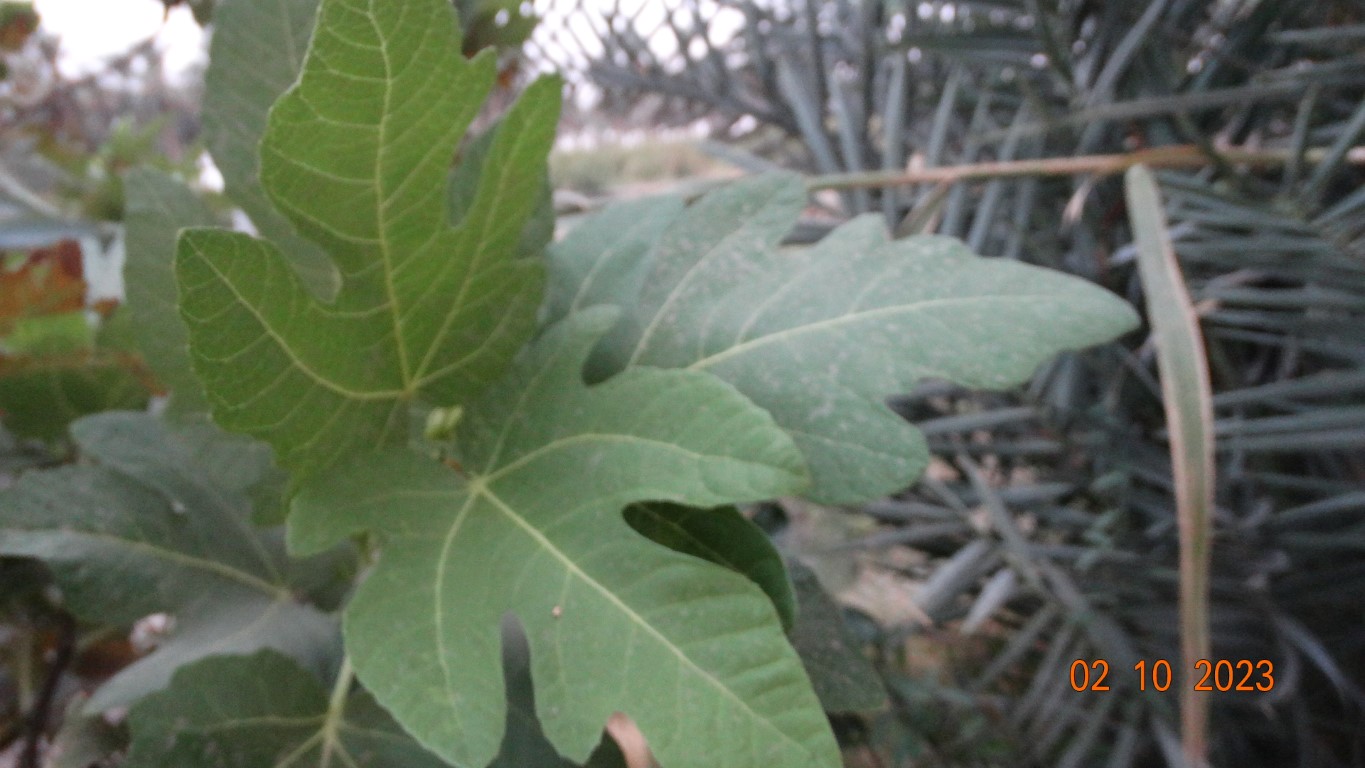
Label: healthy